Fred Lookout

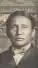

Fred Lookout (ca. 1861 – 1949) was an Osage Nation politician who served several terms as the principal chief of the nation. Lookout served as principal chief three times: 1913–1914, 1916–1918, and from 1924 until his death in 1949.